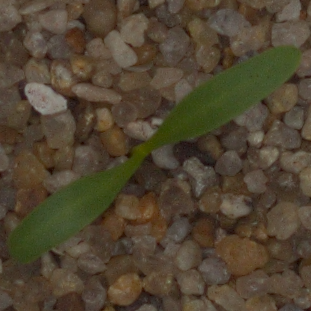
Label: sugar_beet